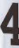
Number: 4